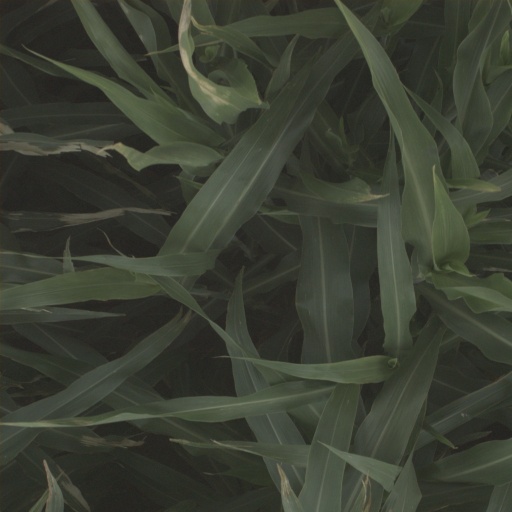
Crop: sorghum